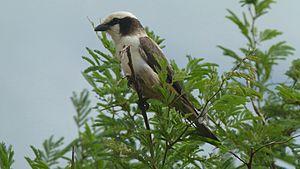
L'Eurocéphale à couronne blanche est une espèce de passereau de la famille des Laniidae.